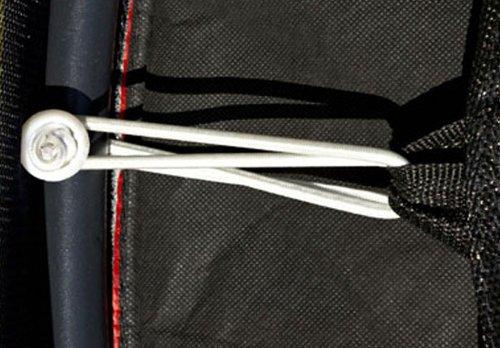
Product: Upper Bounce Universal Replacement Bungee Cords for Mini Trampoline Jumping Mats Set of 10
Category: Sports & Outdoors | Sports & Fitness | Leisure Sports & Game Room | Trampolines & Accessories | Parts & Accessories | Mats
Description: Replacement Bungee Cords for Bungee System Trampolines.
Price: $17.57
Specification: ASIN:B007Q2FTU6|ShippingWeight:2.4ounces(Viewshippingratesandpolicies)|DateFirstAvailable:June2,2012